Transport in Dublin

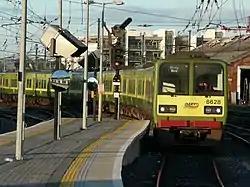
A DART train, forming part of the Dublin Suburban Rail network.

The Northern Commuter service extends from Dublin City Centre to Dundalk, the South Western Commuter service extends west from Heuston Station to stations as far as Kildare and Portlaoise, Western Commuter service extends from Dublin City as far as Maynooth and Longford and the South Eastern Commuter service runs from Gorey to Dublin city. All commuter rail service runs via Dublin City Centre, and there is no orbital service of any kind.